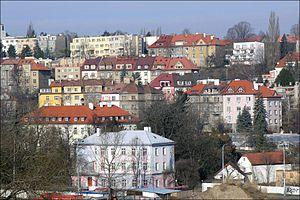
Střešovice est un quartier pragois faisant partie de l'arrondissement de Prague 6. Střešovice se trouve dans la partie ouest de Prague, enclavé entre les quartiers de Dejvice, Břevnov et Hradčany.